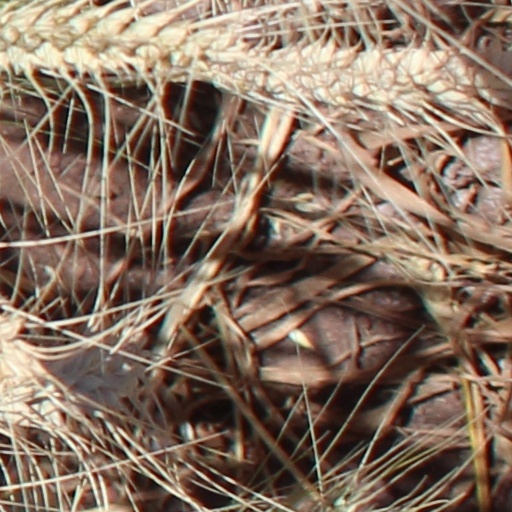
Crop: wheat